Answer in natural language. Which object is closer to the camera taking this photo, Doorway (highlighted by a red box) or matte black floor lamp with white shade (highlighted by a blue box)? Choose between the following options: matte black floor lamp with white shade (highlighted by a blue box) or Doorway (highlighted by a red box)
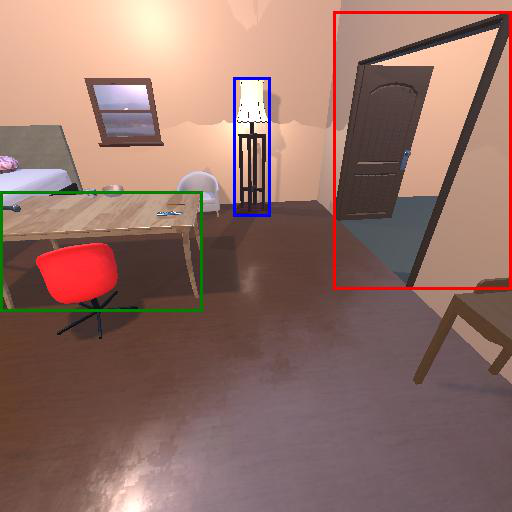
<answer>Doorway (highlighted by a red box)</answer>